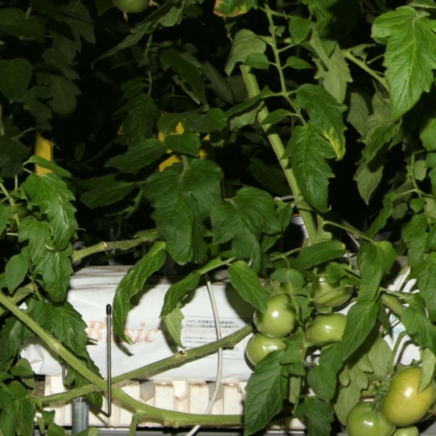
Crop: tomato